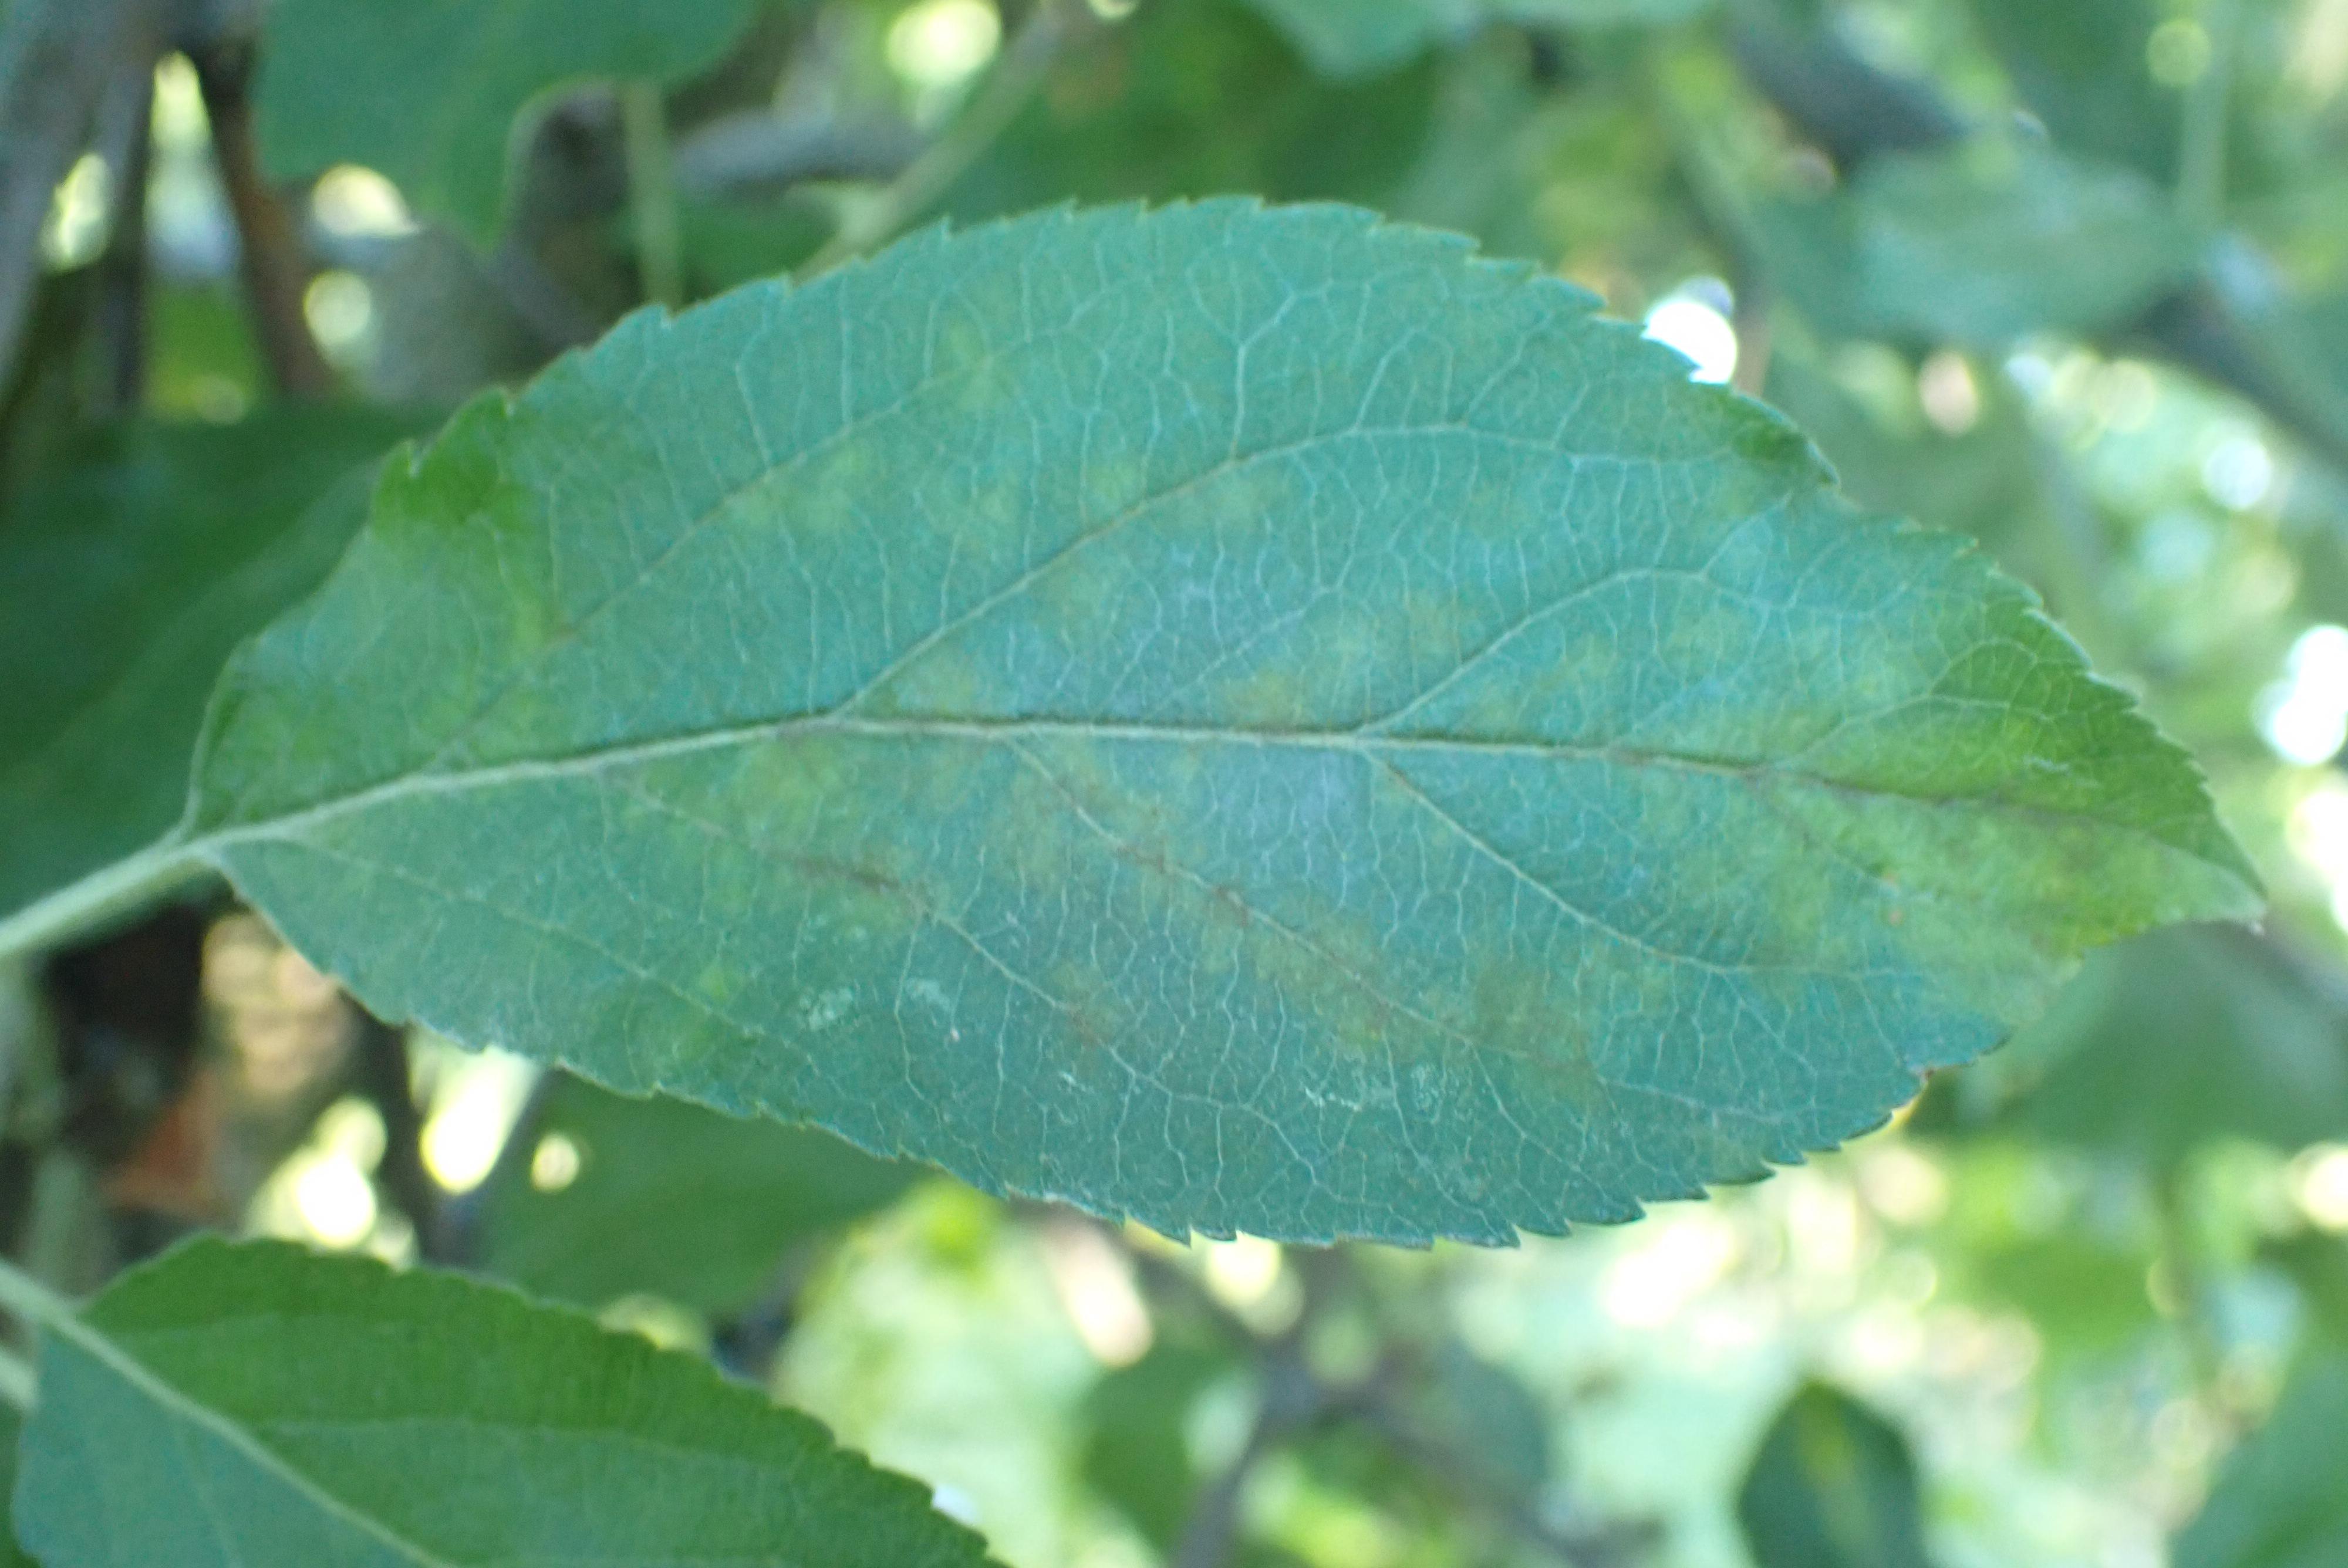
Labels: scab